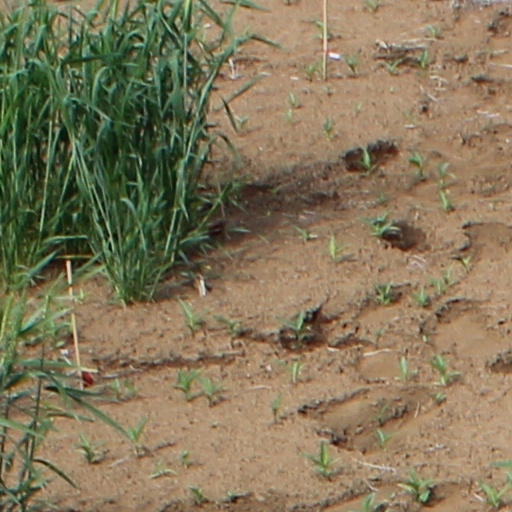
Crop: wheat